Culture of India

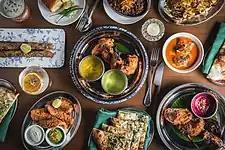
Typical varieties of North Indian dishes in a restaurant

India, being a multi-cultural, multi-ethnic and multi-religious society, celebrates holidays and festivals of various religions. The three national holidays in India, the Independence Day, the Republic Day and the Gandhi Jayanti, are celebrated with zeal and enthusiasm across India. In addition, many Indian states and regions have local festivals depending on prevalent religious and linguistic demographics. Popular religious festivals include the Hindu festivals of Chhath, Navratri, Janmashtami, Diwali, Maha Shivratri, Ganesh Chaturthi, Durga Puja, Holi, Rath Yatra, Ugadi, Vasant Panchami, Rakshabandhan, and Dussehra. Several harvest festivals such as Makar Sankranti, Sohrai, Pusnâ, Hornbill, Chapchar Kut, Pongal, Onam and Raja sankaranti swinging festival are also fairly popular.